Olive Higgins Prouty

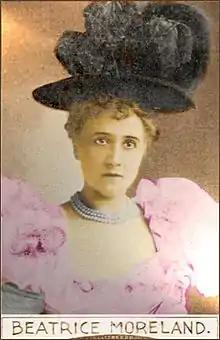
ca. 1896

Belknap: "Stella Dallas : Book by Gertrude Purcell and Harry Wagstaff Gribble (from the novel by Olive Higgins Prouty). Produced by the Selwyns in New Haven (No specific location listed - No date) starring Mrs. Leslie Carter (Caroline Louise Dudley - 'The American Sarah Bernhardt'), Edward G. Robinson, Kay Harrison, Albert Marsh, Philip Earle, Clara Moores, Ruth Darby, Beatrice Moreland, Almeda Fowler, Guy Milham, etc. Directed by Priestly Morrison."